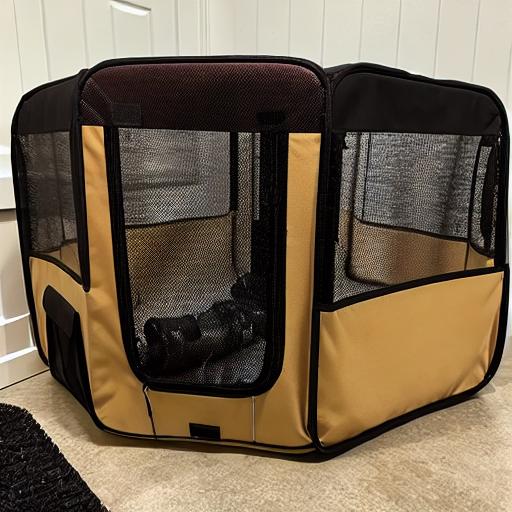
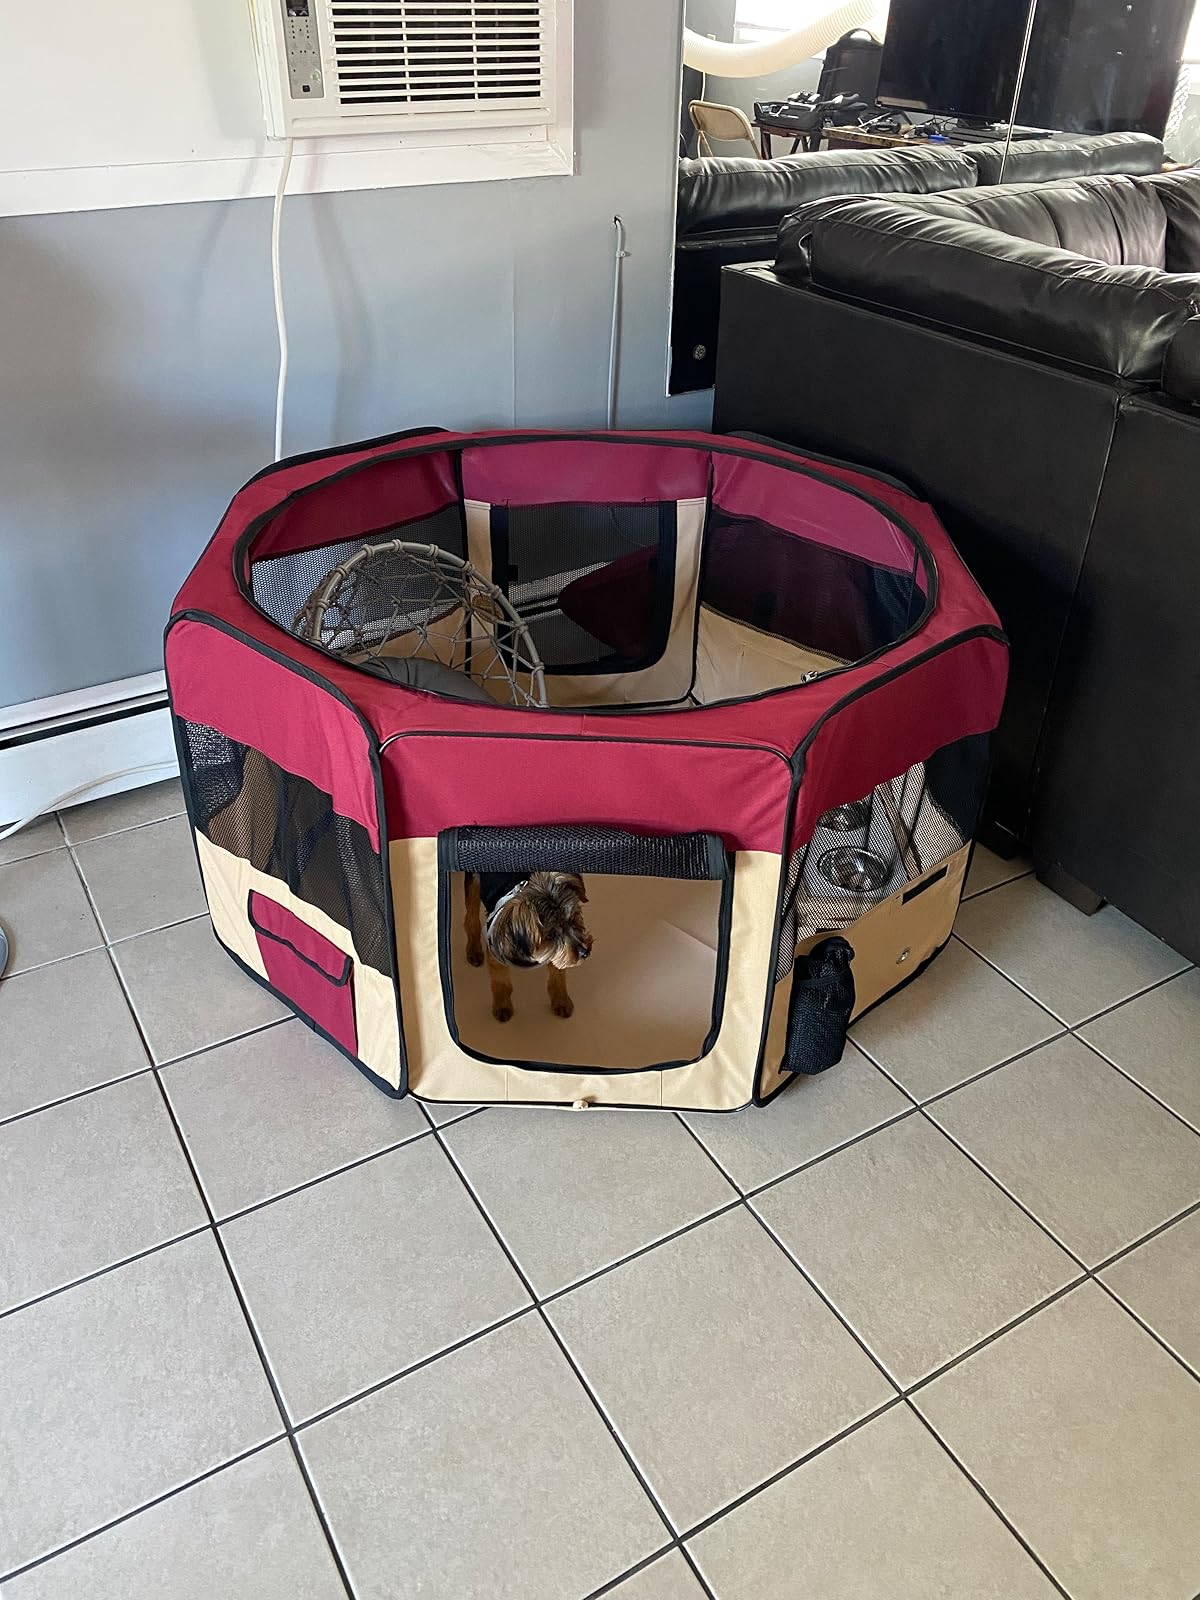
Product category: items_kennel
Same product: no